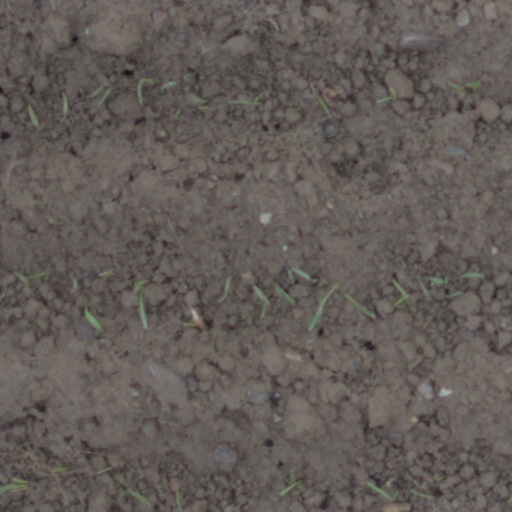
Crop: wheat